Germania (stamp)

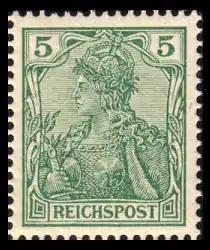
Germania stamp from the 1900 issue

Germania stamps are definitive stamps that were issued by the German Empire and the Weimar Republic between 1900 and 1922, depicting Germania. They represent the longest running series in German philately and are in their many variations and derivations an essential part of German philatelic collections.